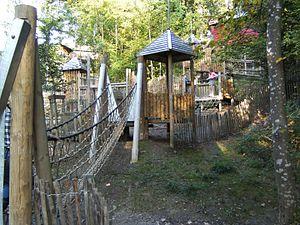
Domaine provincial de Chevetogne - le pays des cabanes
Le domaine provincial de Chevetogne est un parc de loisirs belge centré sur les activités naturelles situé à Chevetogne. Il propose – entre autres – des activités sportives, des plaines de jeux, un mini-golf, des serres, un train panoramique, des emplacements pique-nique, un centre d'expositions, une petite ferme dans un cadre naturel de 550 hectares.